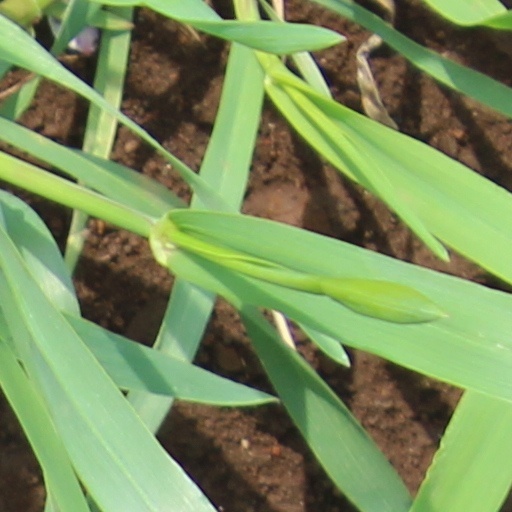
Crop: wheat